Cyberbots: Full Metal Madness

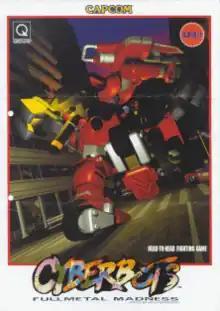
Arcade flyer

is a 1995 fighting game developed and published by Capcom for arcades. It is a spin-off of the beat 'em up game "Armored Warriors" and consists of versus battles between mechas, each with their own human pilots. Built on the CP System II arcade board, it saw limited distribution in arcades outside Japan; the game was ported to the Sega Saturn and PlayStation home consoles domestically featuring additional content. With the exception of an untranslated PlayStation Network release in 2011, none of the console ports were released overseas. The arcade version of "Cyberbots: Fullmetal Madness" was released as part of "Capcom Arcade Stadium" and "Capcom Fighting Collection". The game was succeeded by "Tech Romancer" (1998).